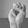
ASL letter: M